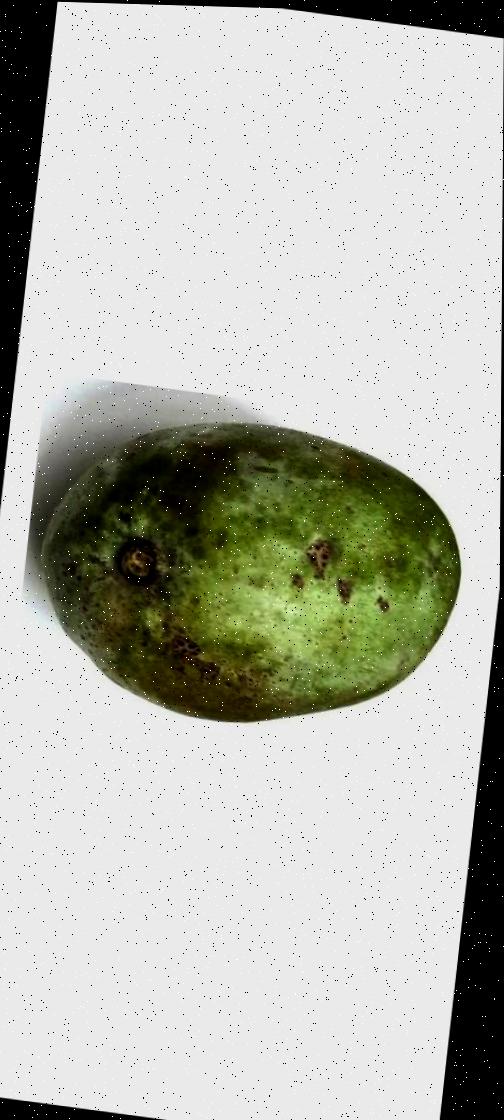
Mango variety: Fazli Classic